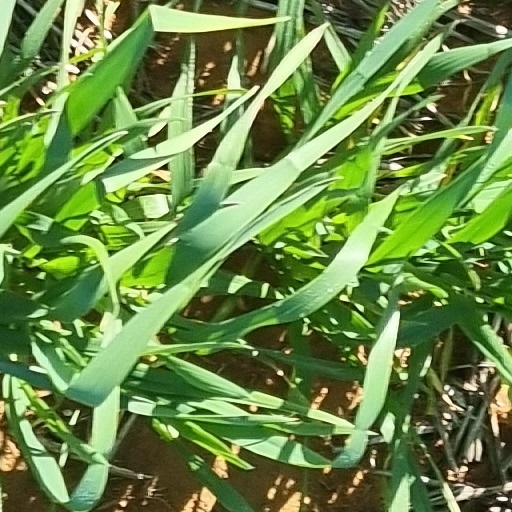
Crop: wheat